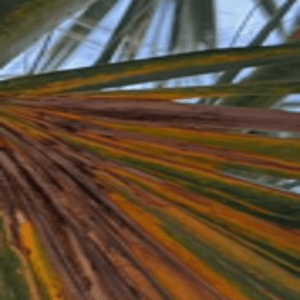
Label: Manganese Deficiency